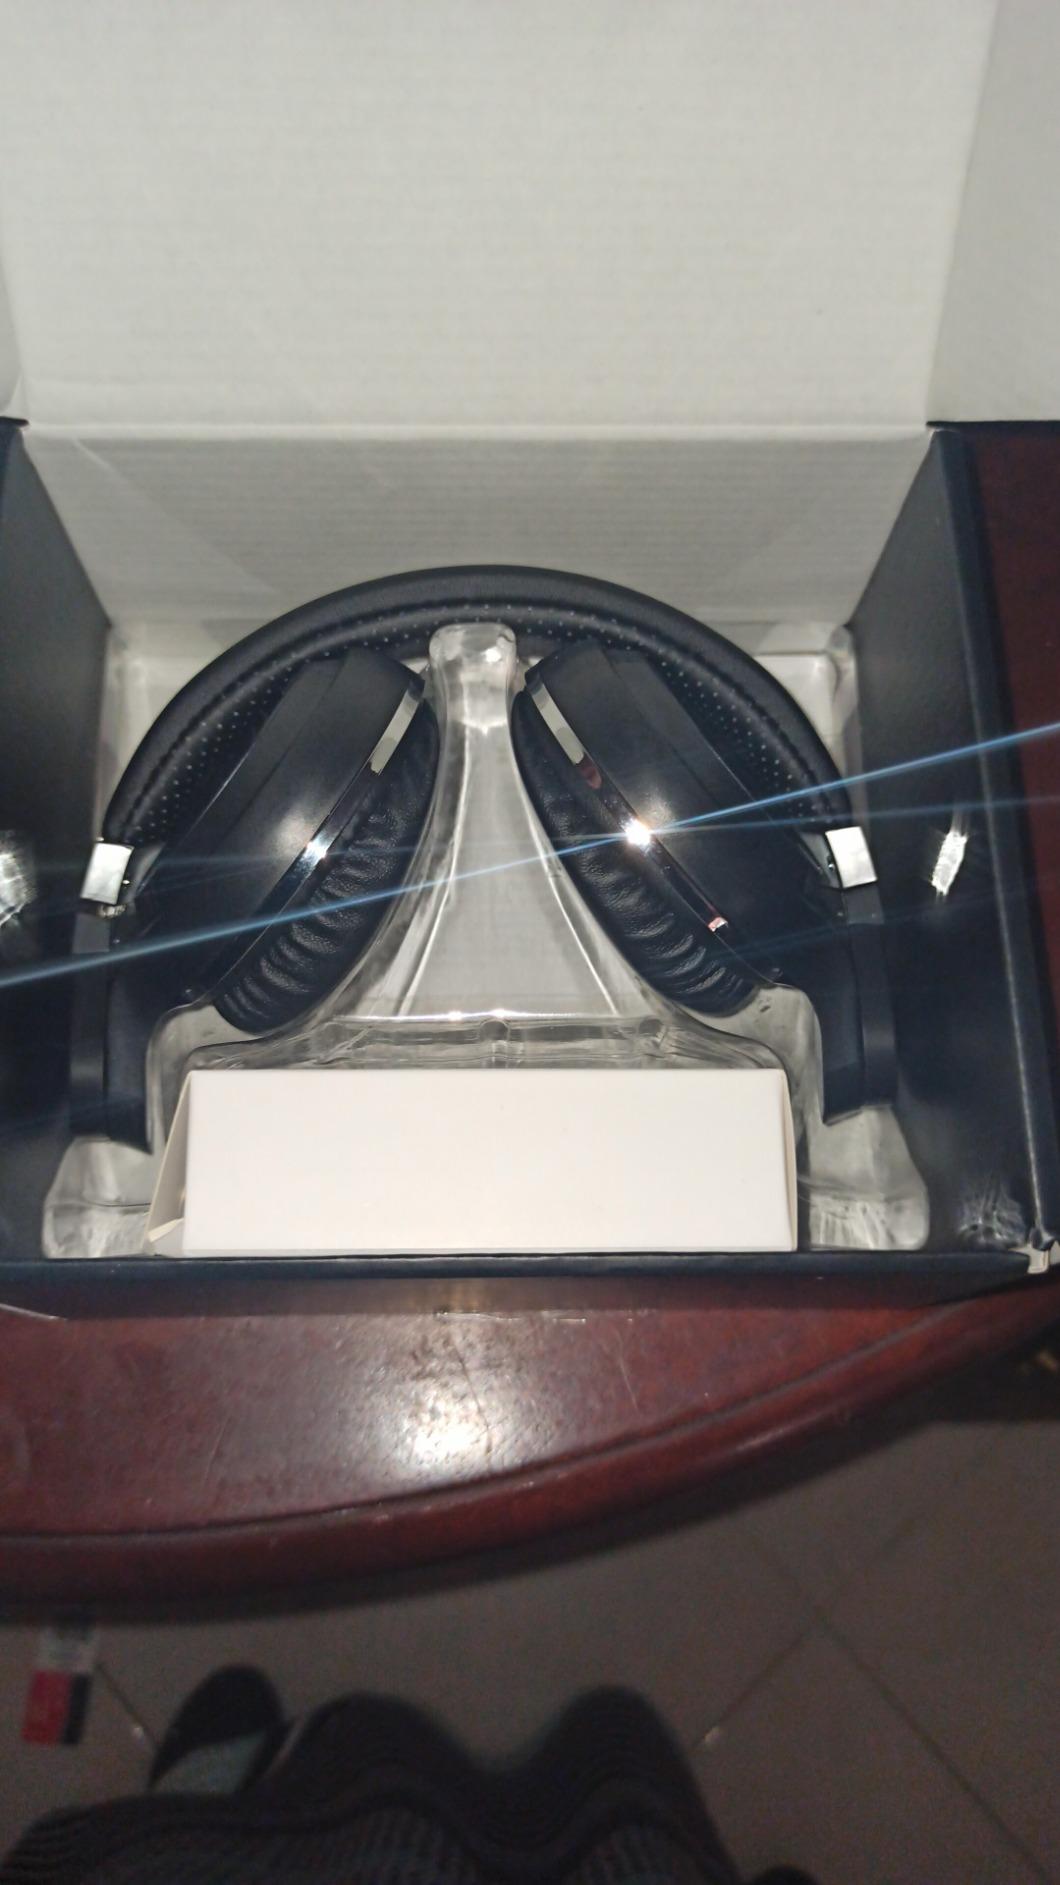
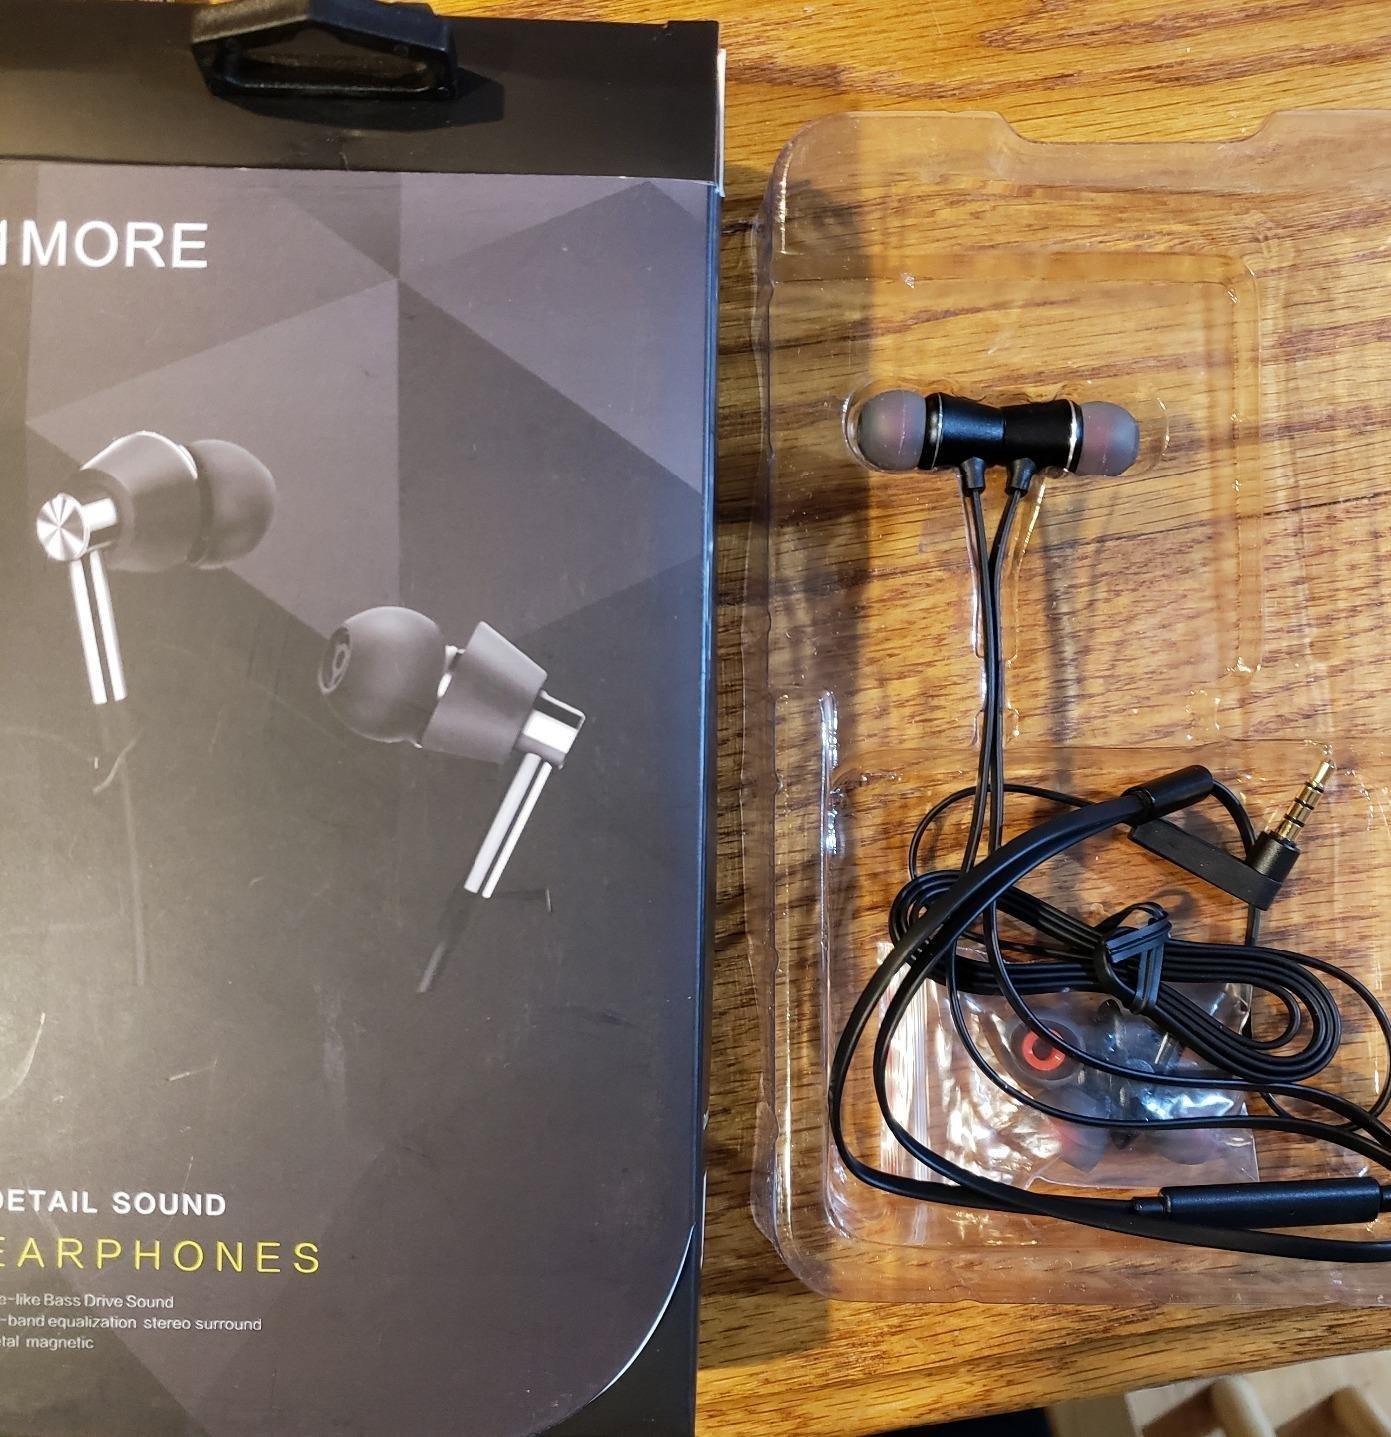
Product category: headphones
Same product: no